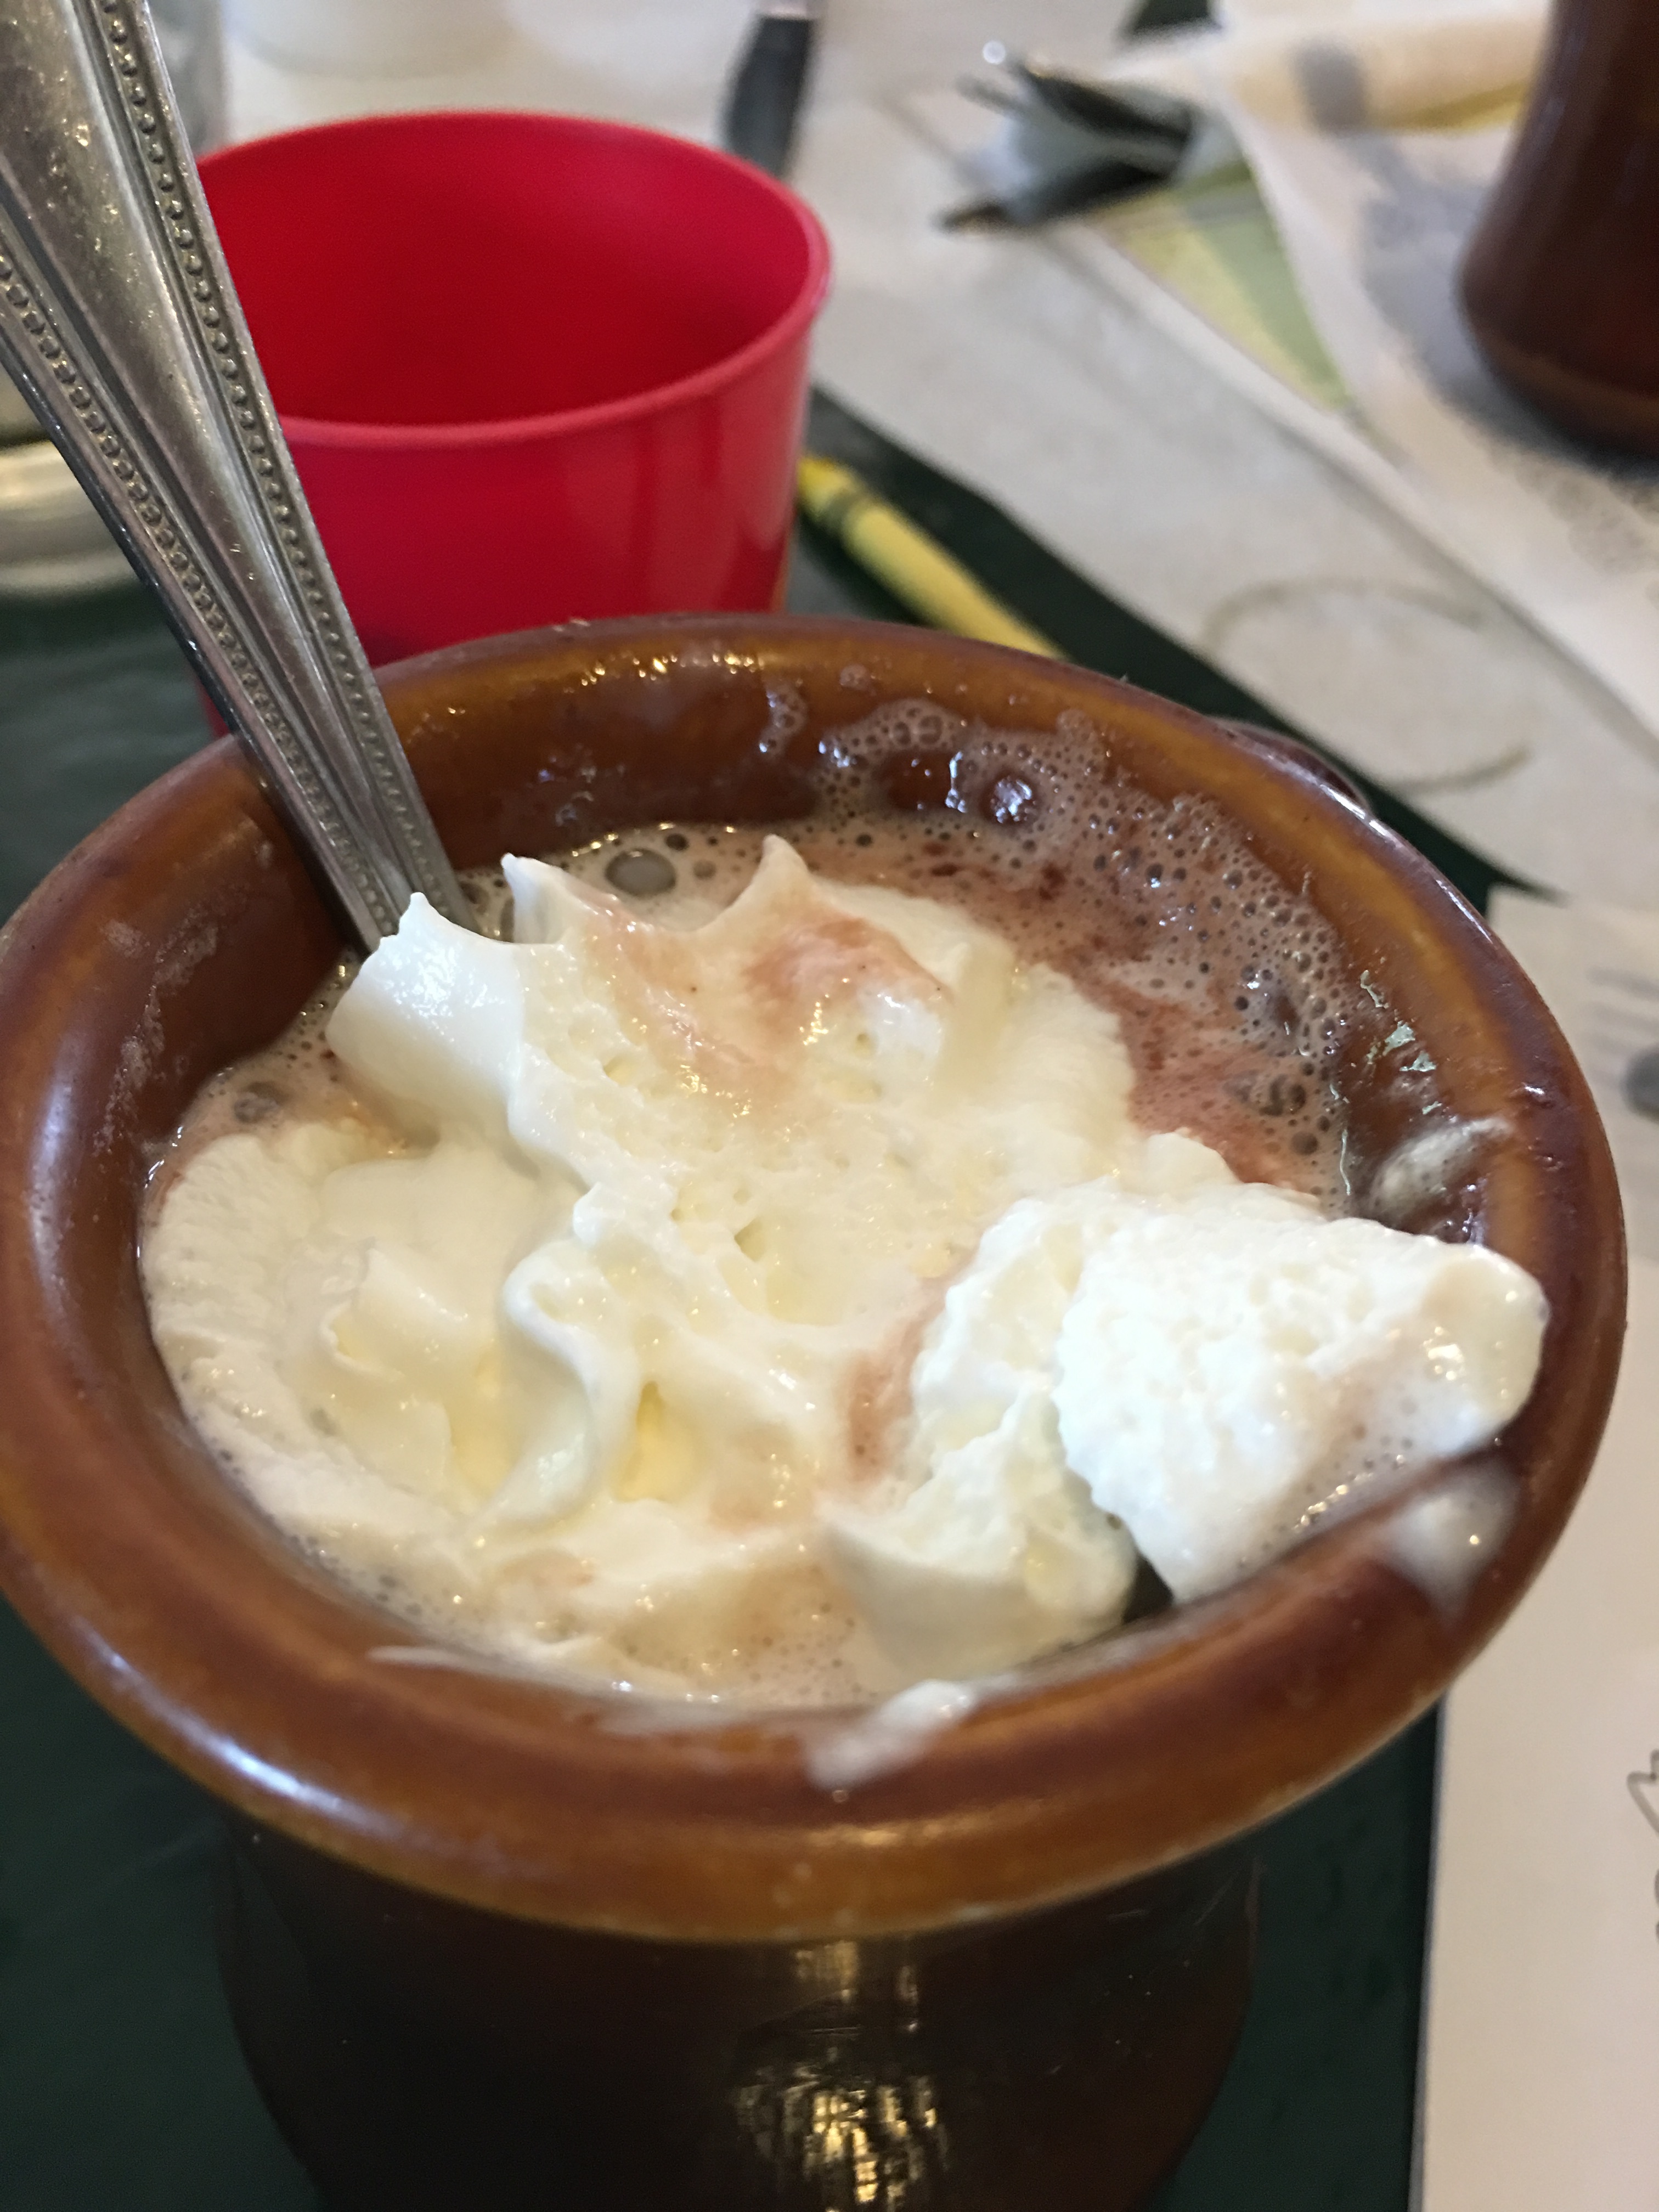
dish, meal, food, drink, breakfast, ice cream, dessert, cuisine, asian food, flavor, affogato